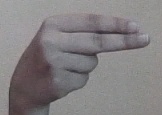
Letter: ain